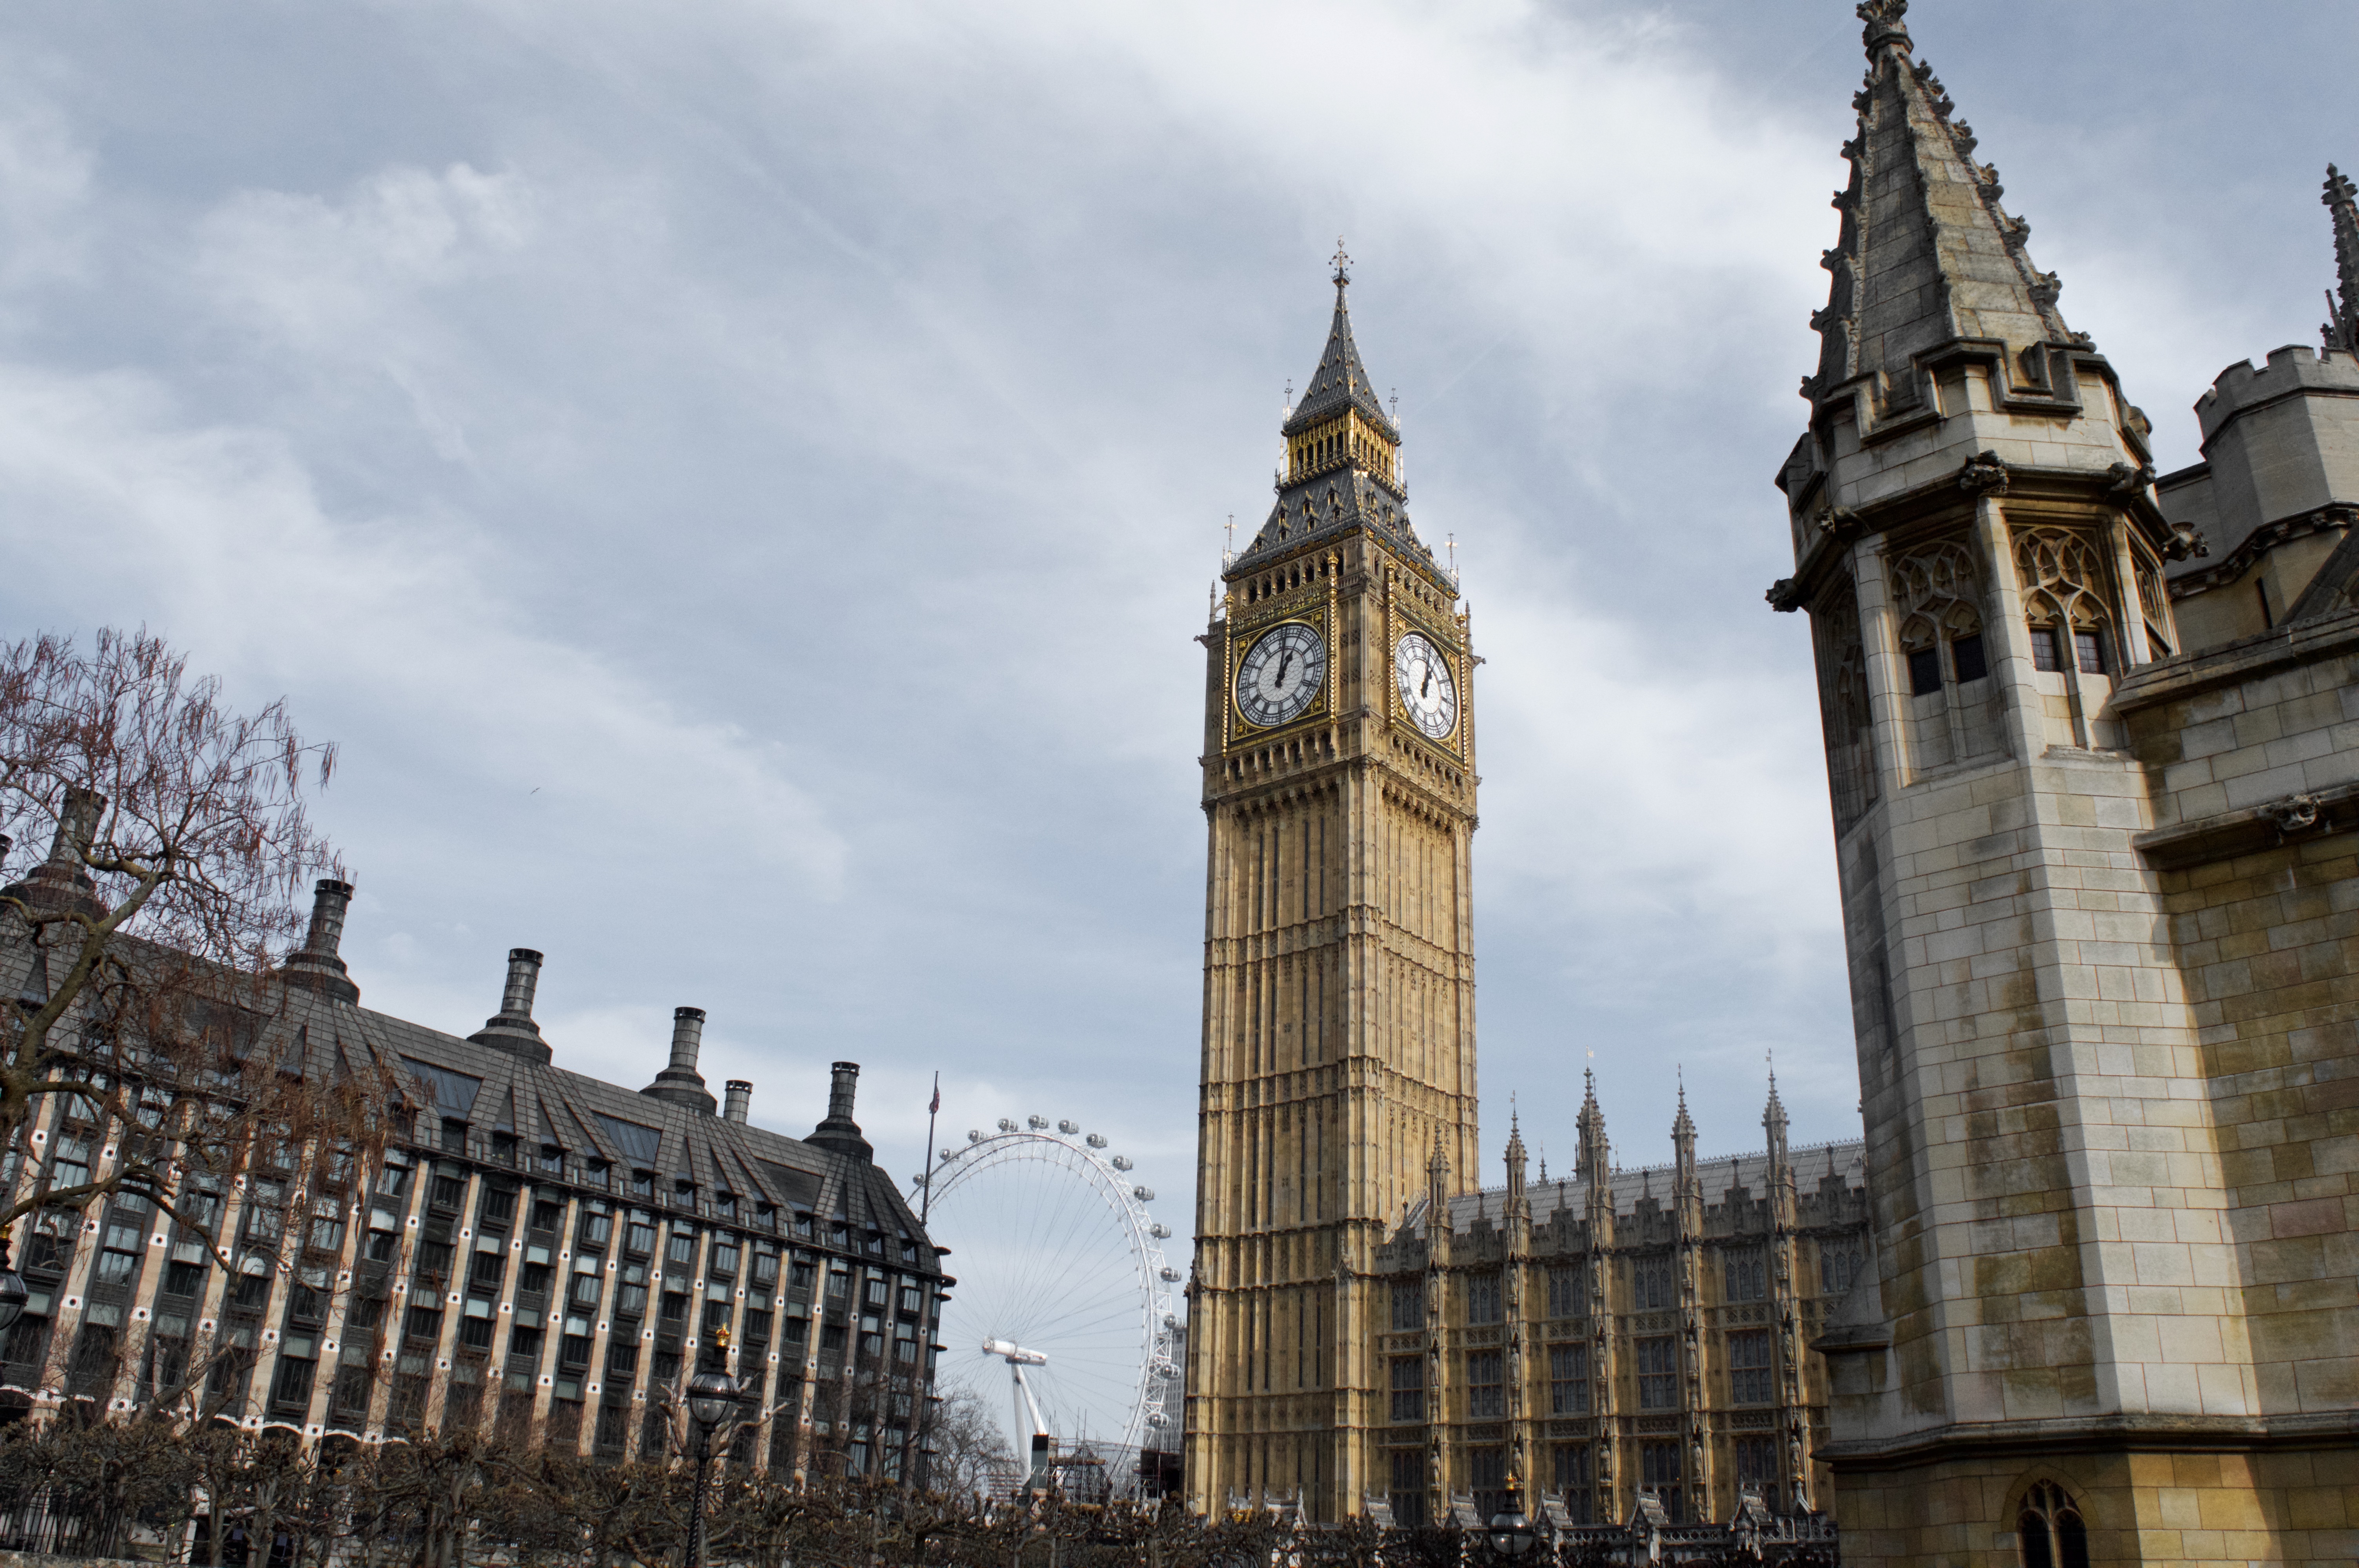
clock, building, city, skyscraper, urban, cityscape, tourist, travel, tower, plaza, london eye, landmark, facade, cathedral, tourism, place of worship, big ben, uk, england, london, spire, eye, british, big, history, english, britain, ben, metropolis, gothic architecture, tours